Miloš Forman

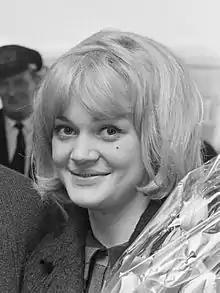
Forman gave his 18-year-old sister-in-law Hana Brejchová her first film role in "Loves of a Blonde", which earned her third place in the Best Actress category at the Venice Film Festival.

Forman's adaptation, "Valmont" (1989) of Pierre Choderlos de Laclos's novel "Les Liaisons dangereuses" had its premiere on 17 November 1989. Another film adaptation by Stephen Frears from the same source material had been released the previous year, and overshadowed Forman's adaptation. The film starred Colin Firth, Meg Tilly and Annette Bening. The film received mixed reviews with critic of the "Los Angeles Times" Sheila Benson, praising its gorgeous costumes, but noting its inferior quality to "Dangerous Liaisons". She wrote: ""Valmont" is gorgeous, and for a while you can coast on its costumes and production details...But to consider "Valmont" in the light of Baudelaire’s words on "Les Liaisons Dangereuses"--”This book, if it burns, must burn like ice”—is to see just how far down this ice has been watered."